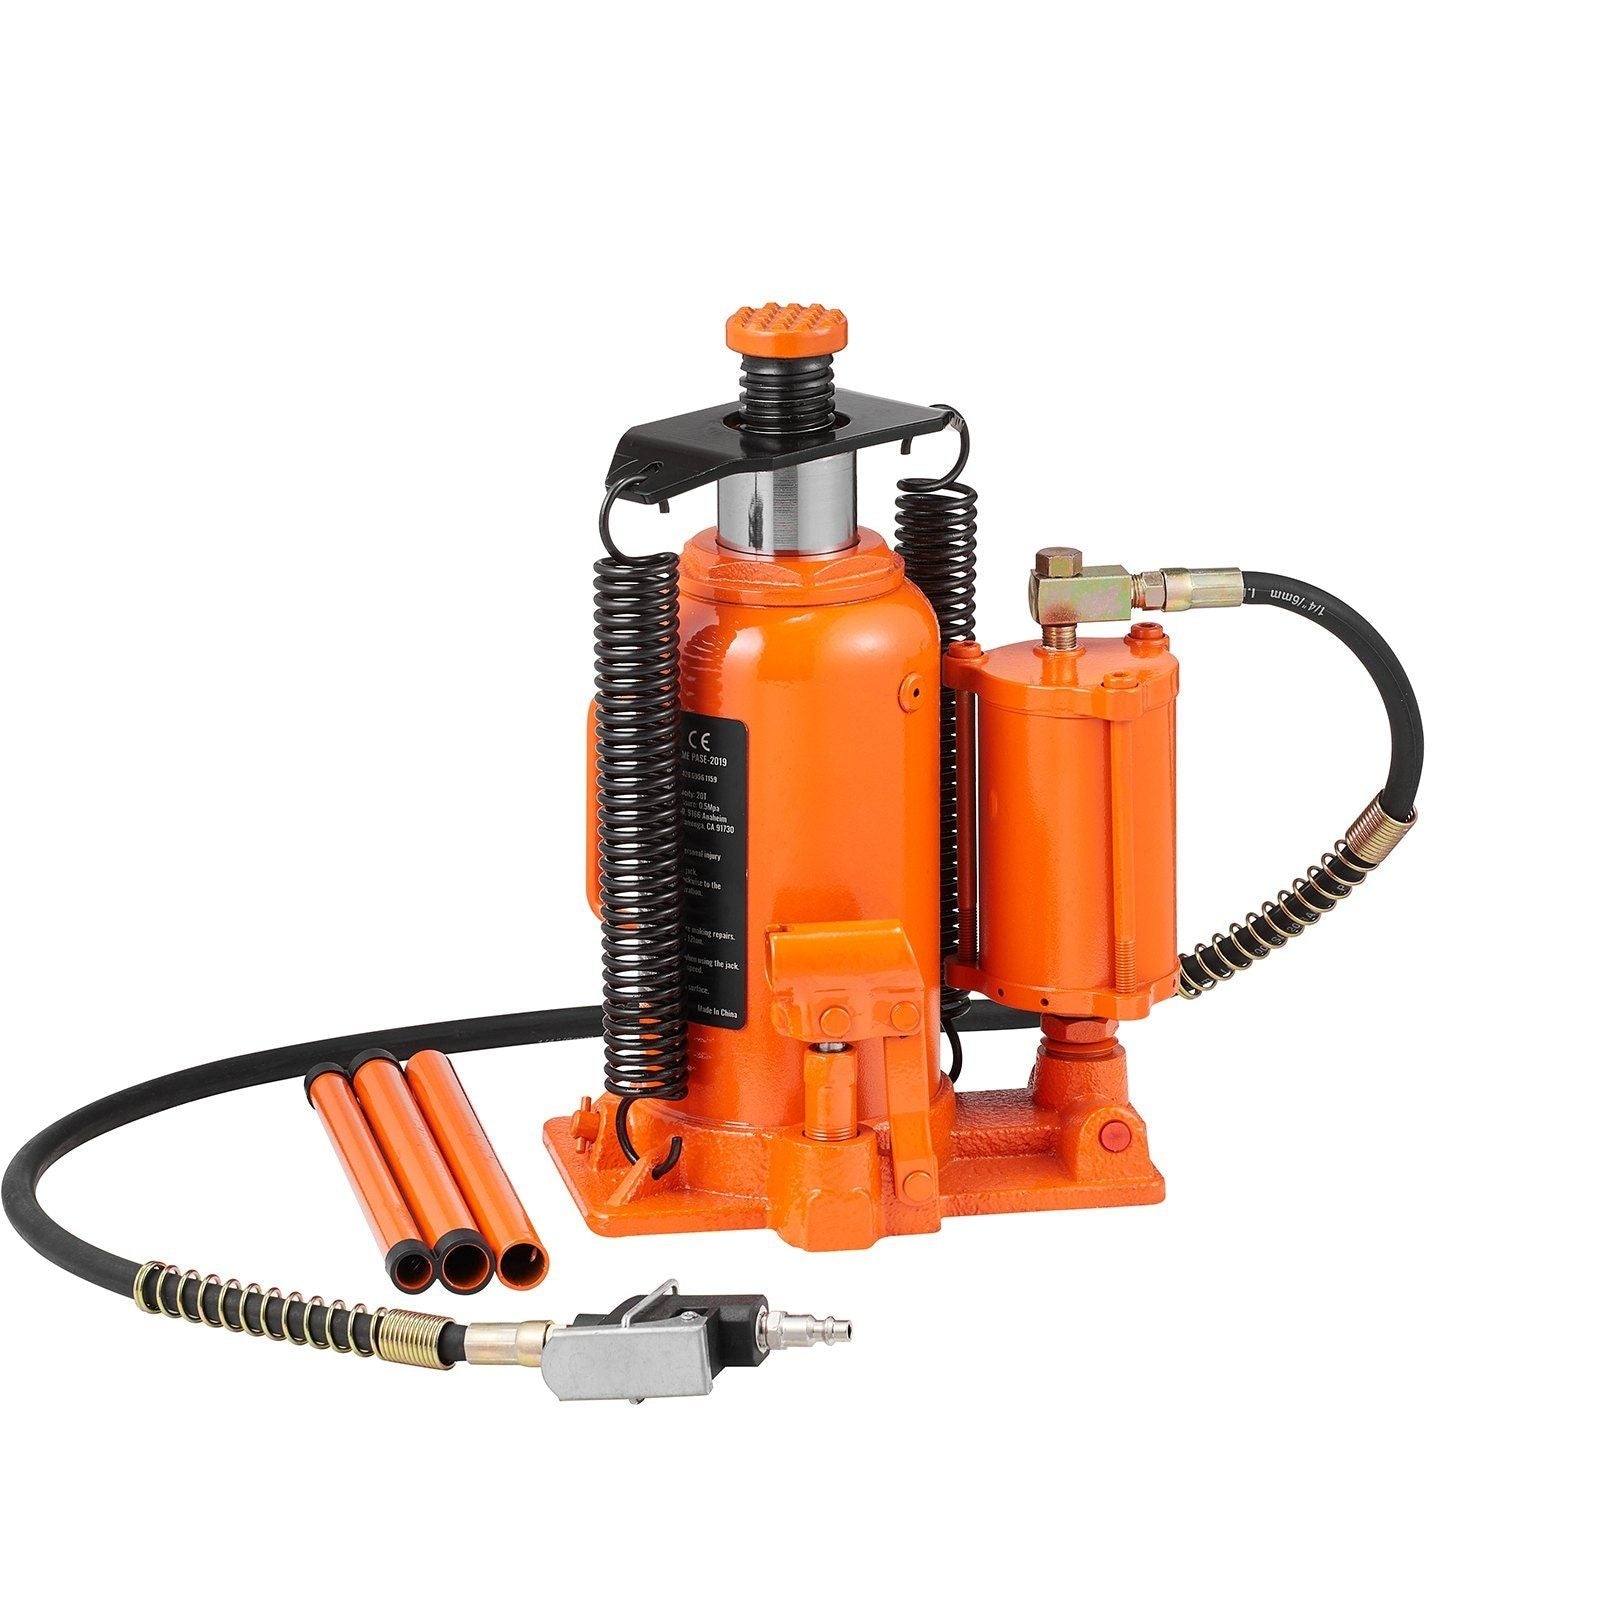
VEVOR Air Hydraulic Bottle Jack, 20 Ton/40000 LBS All Welded Bottle Jack, 10.4-19.7 inch Lifting Range, Manual Handle and Air Pump, for Car, Pickup, Truck, RV, Auto Repair, Industrial Engineering
Highlights Air/Hydraulic Bottle Jack: This professional-grade air hydraulic bottle jack combines a lifting capacity of 20 tons/44, 092 lbs, providing efficient and labor-saving assistance for a wide range of lifting tasks. From heavy machinery and engineering construction to large trucks, it effortlessly handles heavy loads with ease. Versatile and Adjustable: With a minimum height of 10.4" (265 mm) and a maximum height of 19.7" (500 mm), this jack provides versatility to accommodate various lifting needs. The extendable screw, reaching up to 2.4" (60 mm), allows for precise adjustments. And its built-in handle design ensures easy transportation and storage. Quick and Effortless Operation: Connect the air compressor for pneumatic lifting and control with a simple press of the pneumatic switch. The air hydraulic bottle jack takes the effort out of lifting heavy objects. Thanks to its double-heavy spring, it allows for swift and stable lowering and resetting, greatly improving work efficiency. Leakage-Proof Construction: Built with a robust welding structure and tightly sealed with high-quality rings, this bottle jack guarantees exceptional strength and prevents any oil leakage. For added protection during transportation, the jack comes packaged with upgraded and thickened pearl cotton, reducing the risk of damage. Reliable and Secure: With a built-in safety valve system, the hydraulic bottle jack ensures secure usage by preventing overloading and minimizing the risk of accidents. The integrated molding of the hydraulic cylinder and piston rod, along with the outer rust and corrosion-resistant coating, ensures long-term reliability and durability. Specification Brand:VEVOR Details Effortlessly tackle heavy-duty lifting tasks The air hydraulic bottle jack is a powerful tool designed to handle heavy-duty lifting tasks effortlessly. With a 20-ton capacity and adjustable height range from 10.4" to 19.7", it allows easy adaptation to different lifting needs. With the 20-ton capacity and adjustable height range from 10.4 in to 19.7 in, it easily adapts to different lifting needs. The extension screw provides flexible adjustments up to 2.4 in, allowing for precise lifting of various heavy objects and vehicles with high ground clearance. Equipped with a hose and a 20 PM connector, connecting to an air compressor is a breeze. You can lift demanding lifting operations easily by simply pressing the pneumatic switch. The heavy-duty double springs ensure quick and stable resetting for efficient work. The air hydraulic bottle jack is a powerhouse of strength, capable of easily withstanding high pressures. It prioritizes safety with its pressure relief valve, ensuring secure and accident-free operation. Its compact and portable design makes it convenient to carry wherever you go. When not in use, store the hydraulic bottle jack in a clean and dry environment, away from excessive heat or corrosive substances. Proper lubrication is crucial for smooth operation. Periodically lubricate the jack with a suitable lubricant.
Brand: 7DAY'S
Category: Business & Industrial > Material Handling > Lifts & Hoists > Jacks & Lift Trucks > Bottle Jacks